Bowling Eldridge House

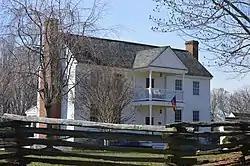
Front and eastern side of the house

The Bowling Eldridge House, also known as Ridgecrest, stands as a historic plantation house located near Lynchburg, within Bedford County, Virginia. Erected over the span of six years from 1822 to 1828, this dwelling boasts a two-story, five-bay structure crafted using mortise-and-tenon frame construction techniques. Its architectural elements include a gable roof adorned with metal sheathing, exterior gable-end brick chimneys, a brick foundation, and weatherboard siding characterized by beaded detailing. An integral or earlier two-story ell featuring an exterior gable-end brick chimney and a pent room complements the main structure. Both the interior and exterior exhibit prominent Federal influences and detailing.